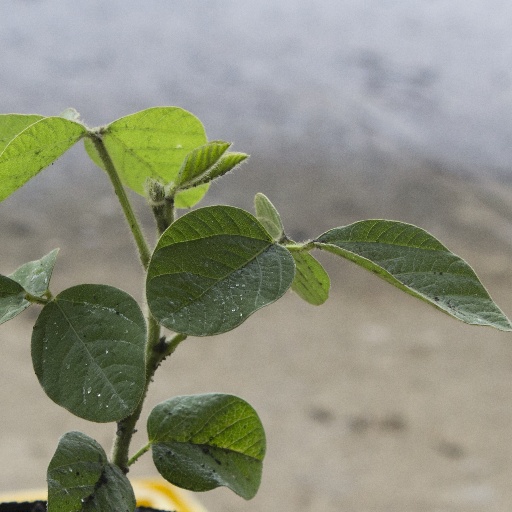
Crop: soybean